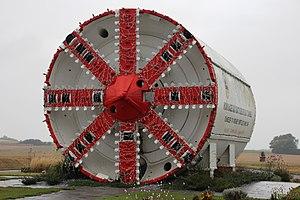
Tunnelier exposé à Coquelles en France Object location50°